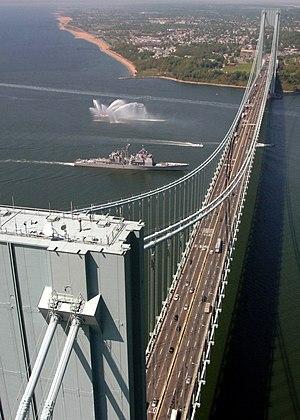
Le pont Verrazzano-Narrows est un pont suspendu de la ville de New York aux États-Unis, reliant les arrondissements de Brooklyn et Staten Island. Il a été baptisé en l'honneur de l'explorateur italien Giovanni da Verrazzano, le premier Européen à avoir franchi les Narrows, le détroit qui sépare la Lower New York Bay de l'Upper New York Bay, et à avoir posé le pied sur le site de l'actuelle New York, qu'il avait baptisée La Nouvelle-Angoulême.